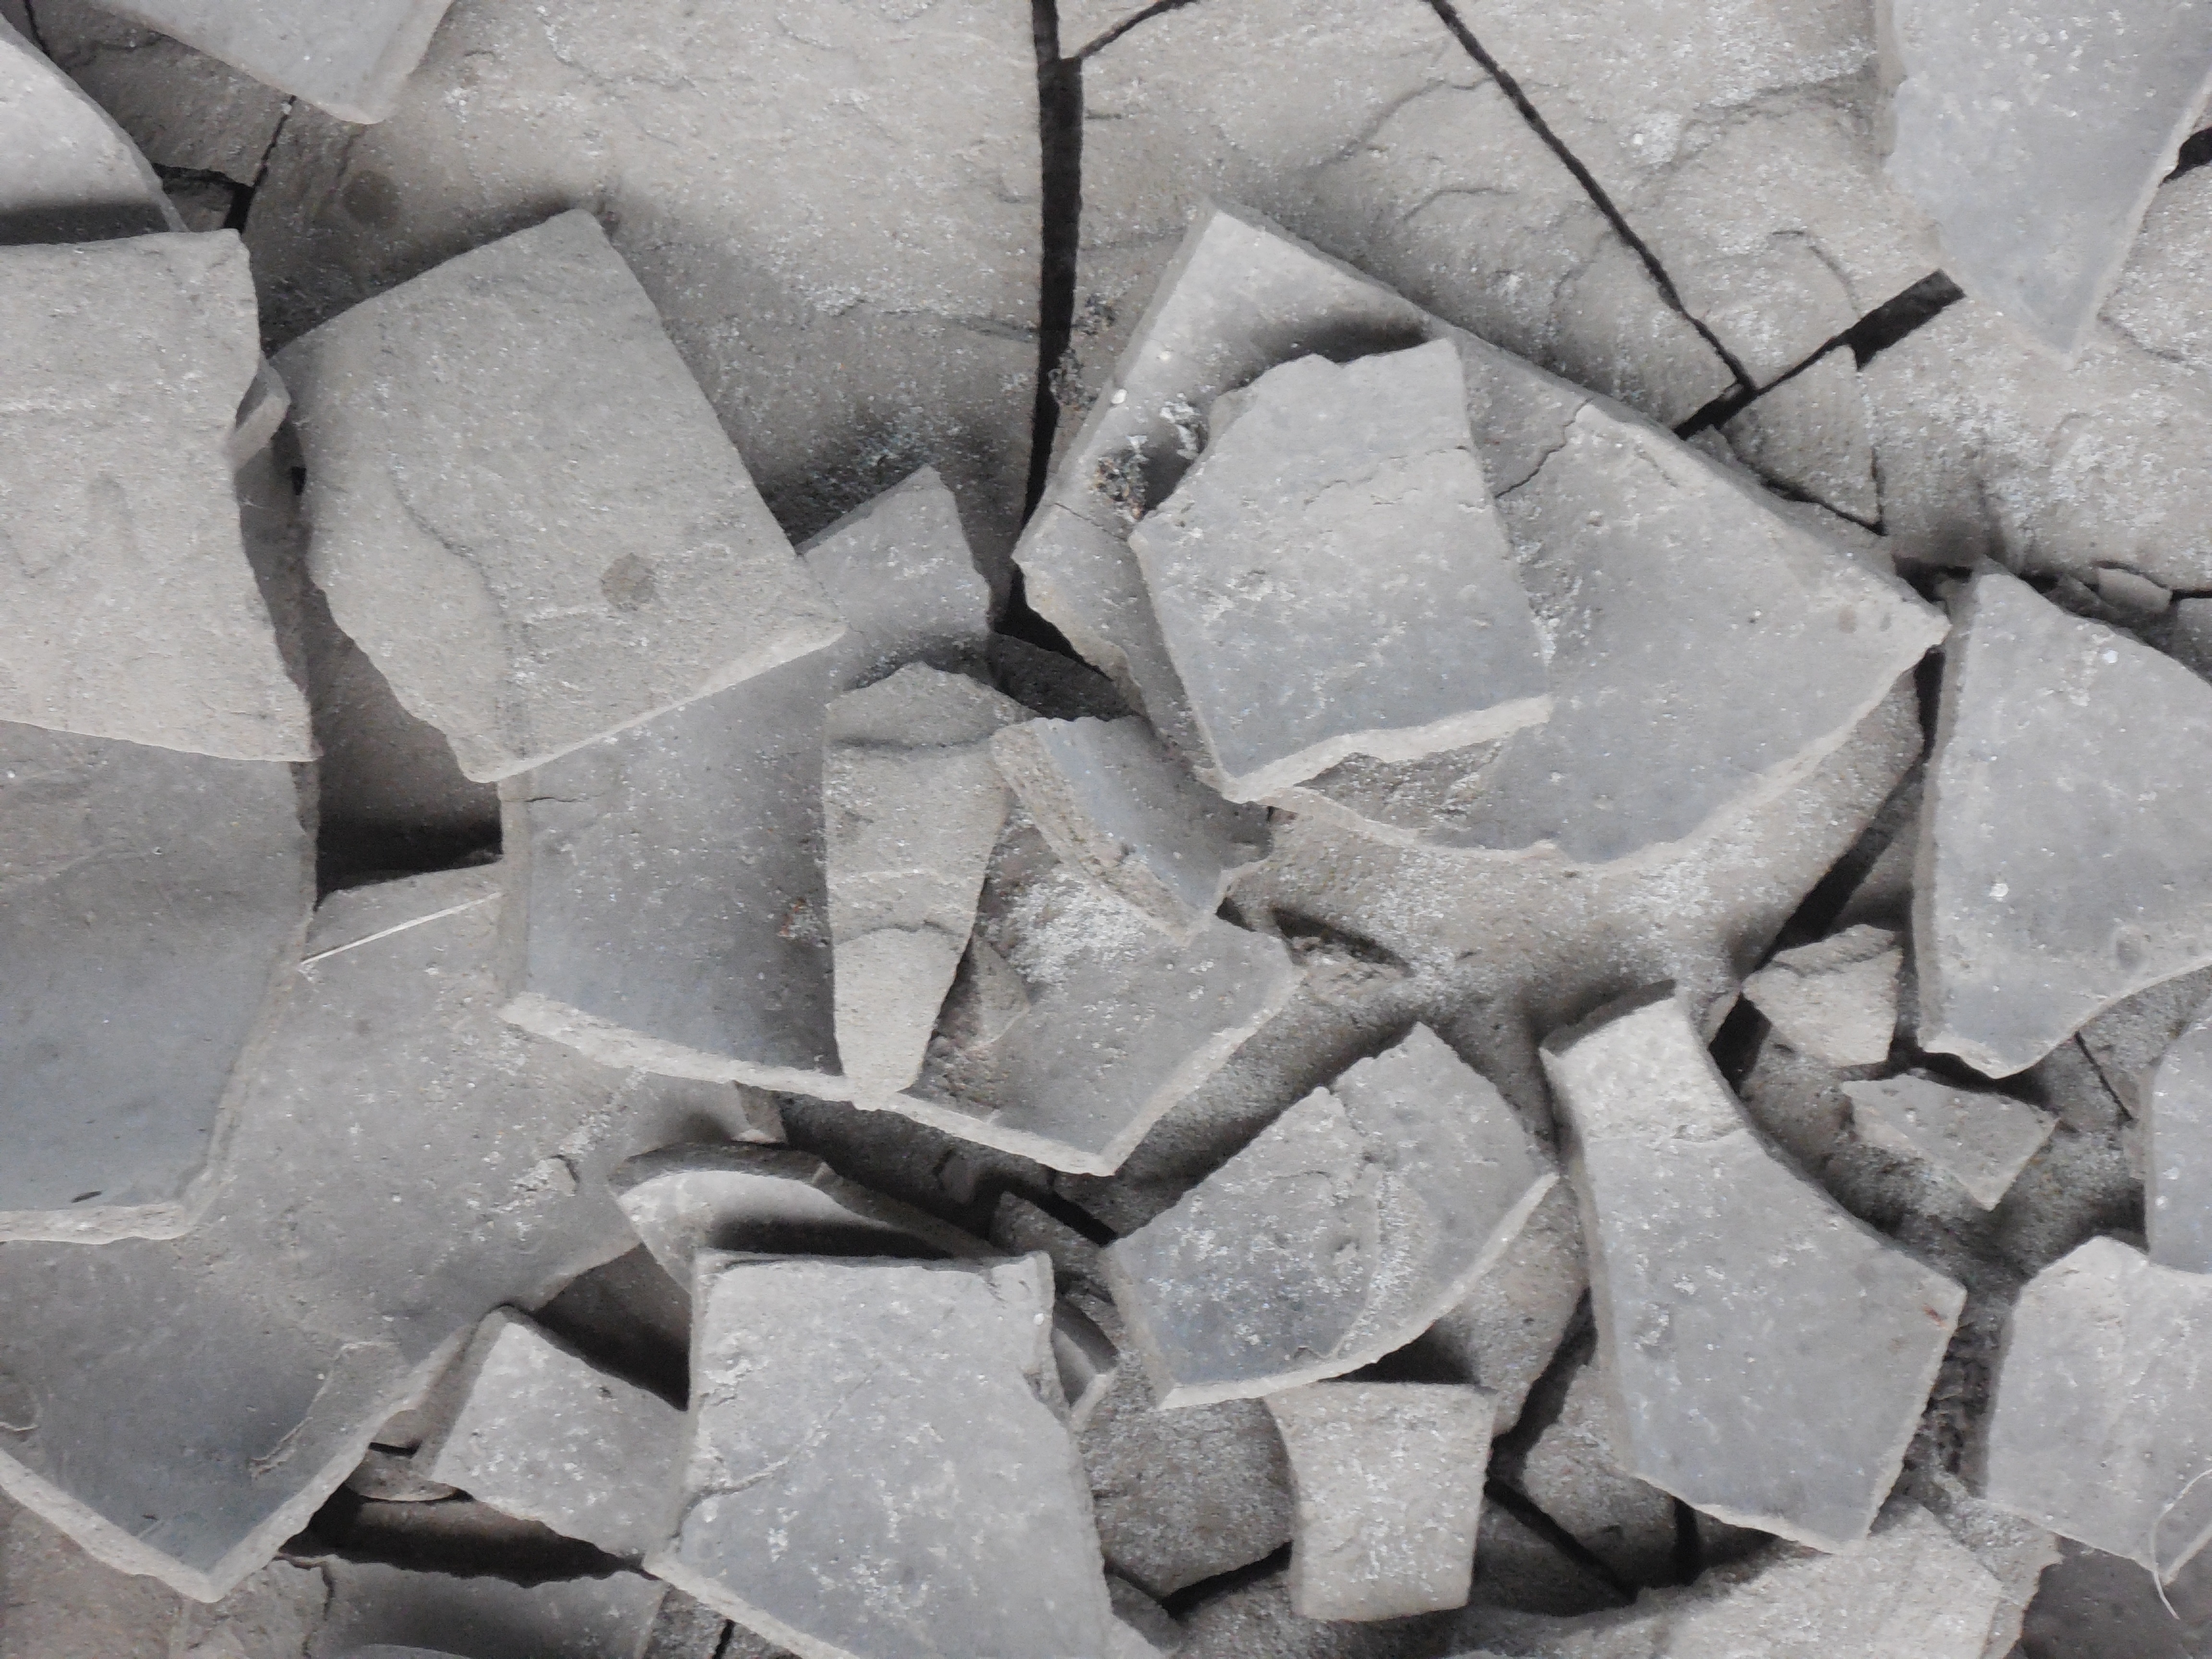
rock, ground, texture, arid, desert, floor, wall, barren, land, dry, dirt, mud, natural, soil, crack, tile, terrain, material, surface, cracked, rubble, earth, clay, flooring, stone carving, road surface, flagstone